Janko Tipsarević

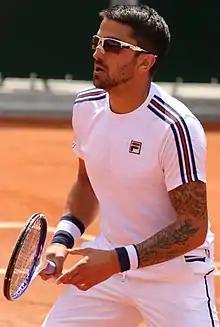
Tipsarević at the 2019 French Open

Janko Tipsarević (born 22 June 1984) is a Serbian tennis coach and former professional player. He is also a politician, serving as a member of the City Assembly of Belgrade since 21 June 2024. He is also a member of the populist Serbian Progressive Party (SNS).